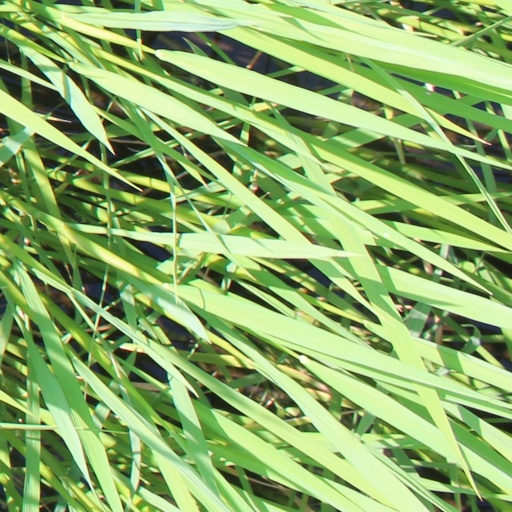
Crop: rice